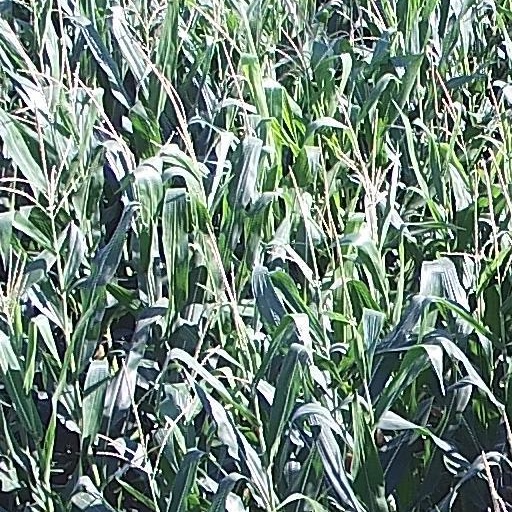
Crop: maize; corn